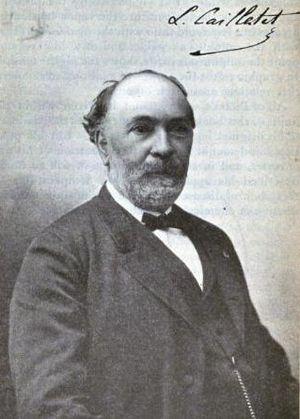
Louis Cailletet est un chimiste et physicien français. Il a été le premier à liquéfier le dioxygène le 2 décembre 1877.